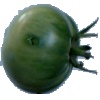
Label: Tomato not Ripened 1